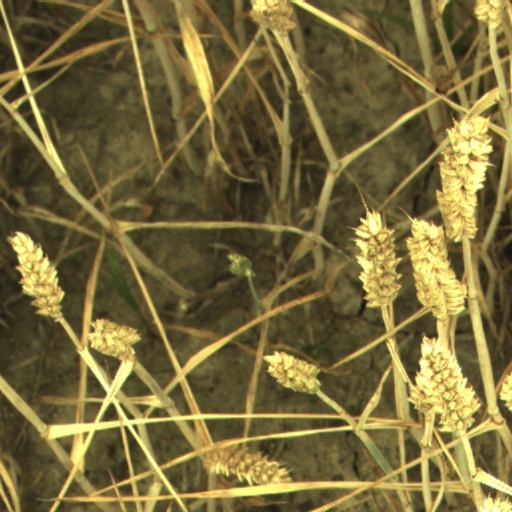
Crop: wheat